2011 Kobalt Tools 400

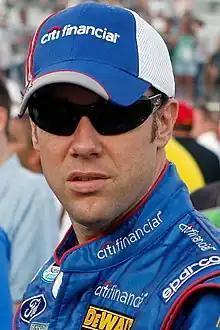
Matt Kenseth qualified on the pole position for Roush Fenway Racing

Two practice sessions were held in preparation for the race; one on Friday and the other on Saturday. The first session lasted 90 minutes long, while the second was 75 minutes long. Matt Kenseth was quickest with a time of 28.939 seconds in the first session, 0.047 seconds faster than David Ragan. Montoya was just off Ragan's pace, followed by Carl Edwards, Greg Biffle, and Marcos Ambrose. Stewart was seventh, still within a second of Kenseth's time. Also in the first practice session, Jeff Gordon spun sideways after the fourth turn.